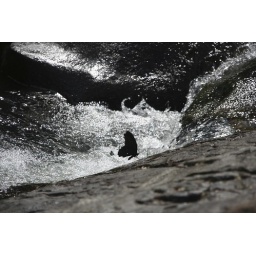
A lone butterfly lets the sun heat it's wings by a river in Kao Sak National Forest.